Wortham, Lifton

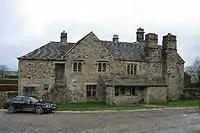
Wortham manor house, viewed in 2006

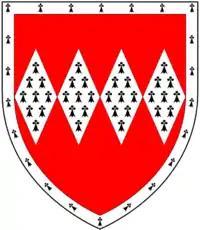
Arms of Dynham of Wortham: "Gules, four fusils in fess a bordure ermine". These are the arms of Baron Dynham differenced by a "bordure ermine"

Wortham is an historic manor within the parish of Lifton in Devon, England. The early sixteenth century manor house survives, today the property of the Landmark Trust. It was long the seat of the Dynham family, a junior branch descended from the Anglo-Norman magnate Baron Dynham. A mural monument survives in Lifton Church to John Dynham (d.1641) of Wortham, consisting of an escutcheon showing the arms of Dynham of Wortham impaling Harris of Hayne ("Sable, three crescents argent a bordure of the last)" with the crest of Dynham above: "An arm couped or hand azure holding a lock of hair sable", with an inscribed tablet beneath. John Dynham (d.1641) was the last in the male line and married Margaret Harris (d.1650), a daughter of Arthur Harris (1561-1628) of Hayne in the parish of Stowford and lord of the manor of Lifton, both in Devon, and of Kenegie in the parish of Gulval in Cornwall, Sheriff of Cornwall in 1603 and Captain of St Michael's Mount, Cornwall. Arthur Harris's grandfather John Harris (d.1551) of Hayne, a Serjeant-at-Law and Recorder of Exeter, had purchased the manor of Lifton from the Nevile family, Earls of Northumberland. John Dynham (d.1641) died without children whereupon his heir (also heir to his younger brother Arthur Dynham) was his niece Mary Hex, a daughter of his sister Margaret Dynham by her husband John Hex of Alternon in Cornwall, who married John Harris of Lifton (a relative of Dynham's wife, Margaret), consequently Wortham passed to the Harris family.